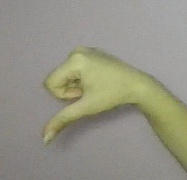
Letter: waw